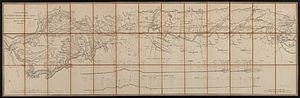
Titre(s)
La Compagnie du Chemin de fer de la Loire, d’Andrézieux à Roanne construisit et exploita la troisième ligne de chemin de fer concédée sous la Restauration. Complémentaire du canal de Roanne à Digoin, ce chemin de fer a vocation de faciliter l’exportation de la houille du bassin minier stéphanois, en se substituant à la difficile navigation sur la Loire supérieure en amont de Roanne, et de participer à la grande liaison entre le Nord et le Midi, en joignant la Loire au Rhône. Conçue par des ingénieurs civils peu au fait de l’industrie naissante du chemin de fer, financée par des investisseurs frileux et étrangers au monde de l’industrie, construite au moindre coût et selon des techniques inadaptées à une exploitation rationnelle, cette ligne de chemin de fer ne fit pas prospérer la Compagnie instigatrice qui, après une première faillite et un prêt de l’État pour réaliser des travaux de perfectionnement de la voie ferrée, ne réussit jamais, tout au long de son existence, à être suffisamment bénéficiaire pour verser des dividendes à ses actionnaires et rembourser ses dettes.